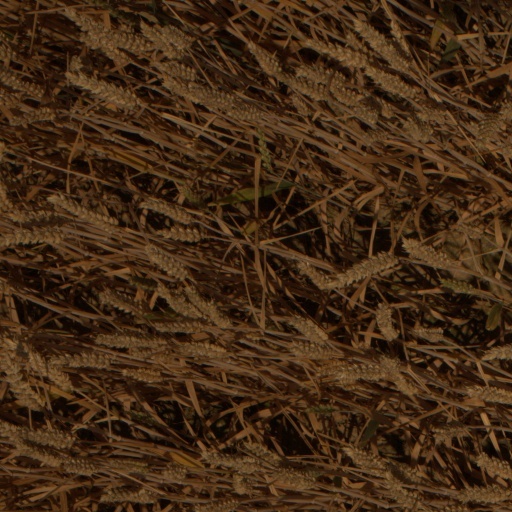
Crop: wheat